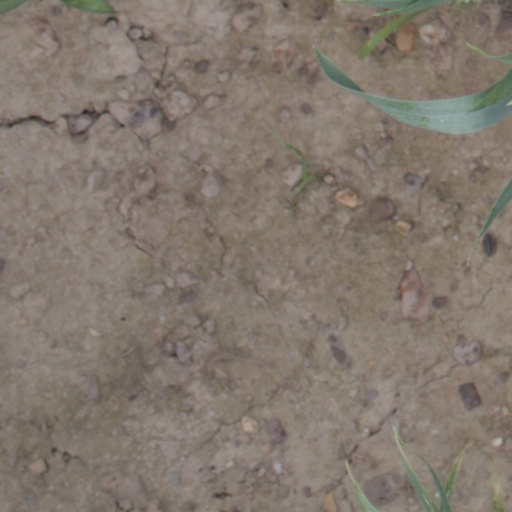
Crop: wheat